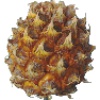
Label: Pineapple Mini 1